Whiteway House

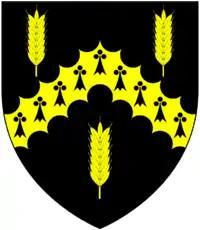
Arms of Bennett: "Sable, a chevron engrailed erminois between three ears of wheat or"

The Devon historian Thomas Westcote (d.1637) gives the pedigree of the family of Bennett as follows: " Richard Bennet married Julian, daughter of William Whiteway of Chudleigh parish, and had issue Nicholas, William, and John. Nicholas married Elizabeth, daughter of Thomas Pomeroy, of Brindley in the parish of Harberton, knight, and had issue John, William "sine prole", English, (married to Thomas Thorn of Mamhead) Julian, (to Roger Harewell of Kingsteignton) Joan, (to Peter Bear of the same) Sabine. (to Humphrey Ball of Chudleigh.) John married a daughter of John Trosse, of Exeter". A ledger stone survives in the north aisle of Chudleigh Church inscribed as follows: